Károly Vekov

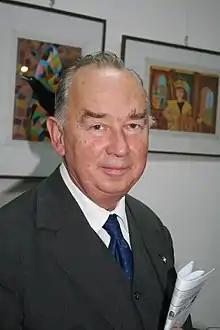

Károly Vekov (26 September 1947 – 7 October 2020) was a Hungarian-Romanian historian and professor. He also served as a politician in Romania as part of the Hungarian community.